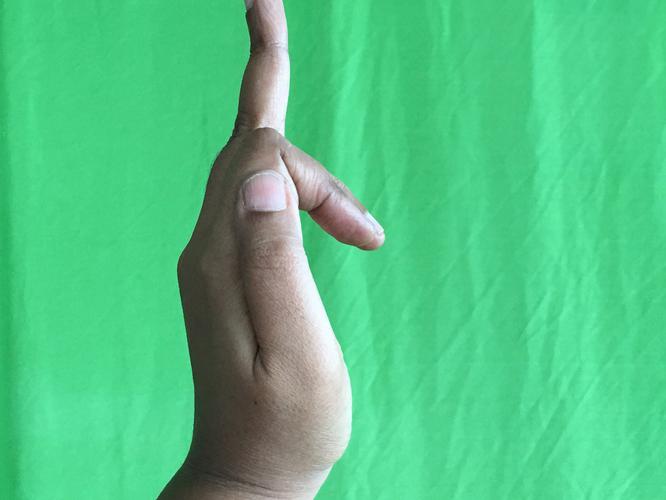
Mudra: Shukatundam
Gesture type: single_hand